Sunflower (mathematics)

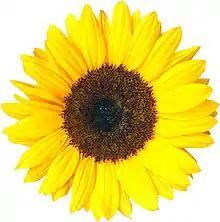
A mathematical sunflower can be pictured as a flower. The kernel of the sunflower is the brown part in the middle, and each set of the sunflower is the union of a petal and the kernel.

In the mathematical fields of set theory and extremal combinatorics, a sunflower or formula_1-system is a collection of sets in which all possible distinct pairs of sets share the same intersection. This common intersection is called the kernel of the sunflower.